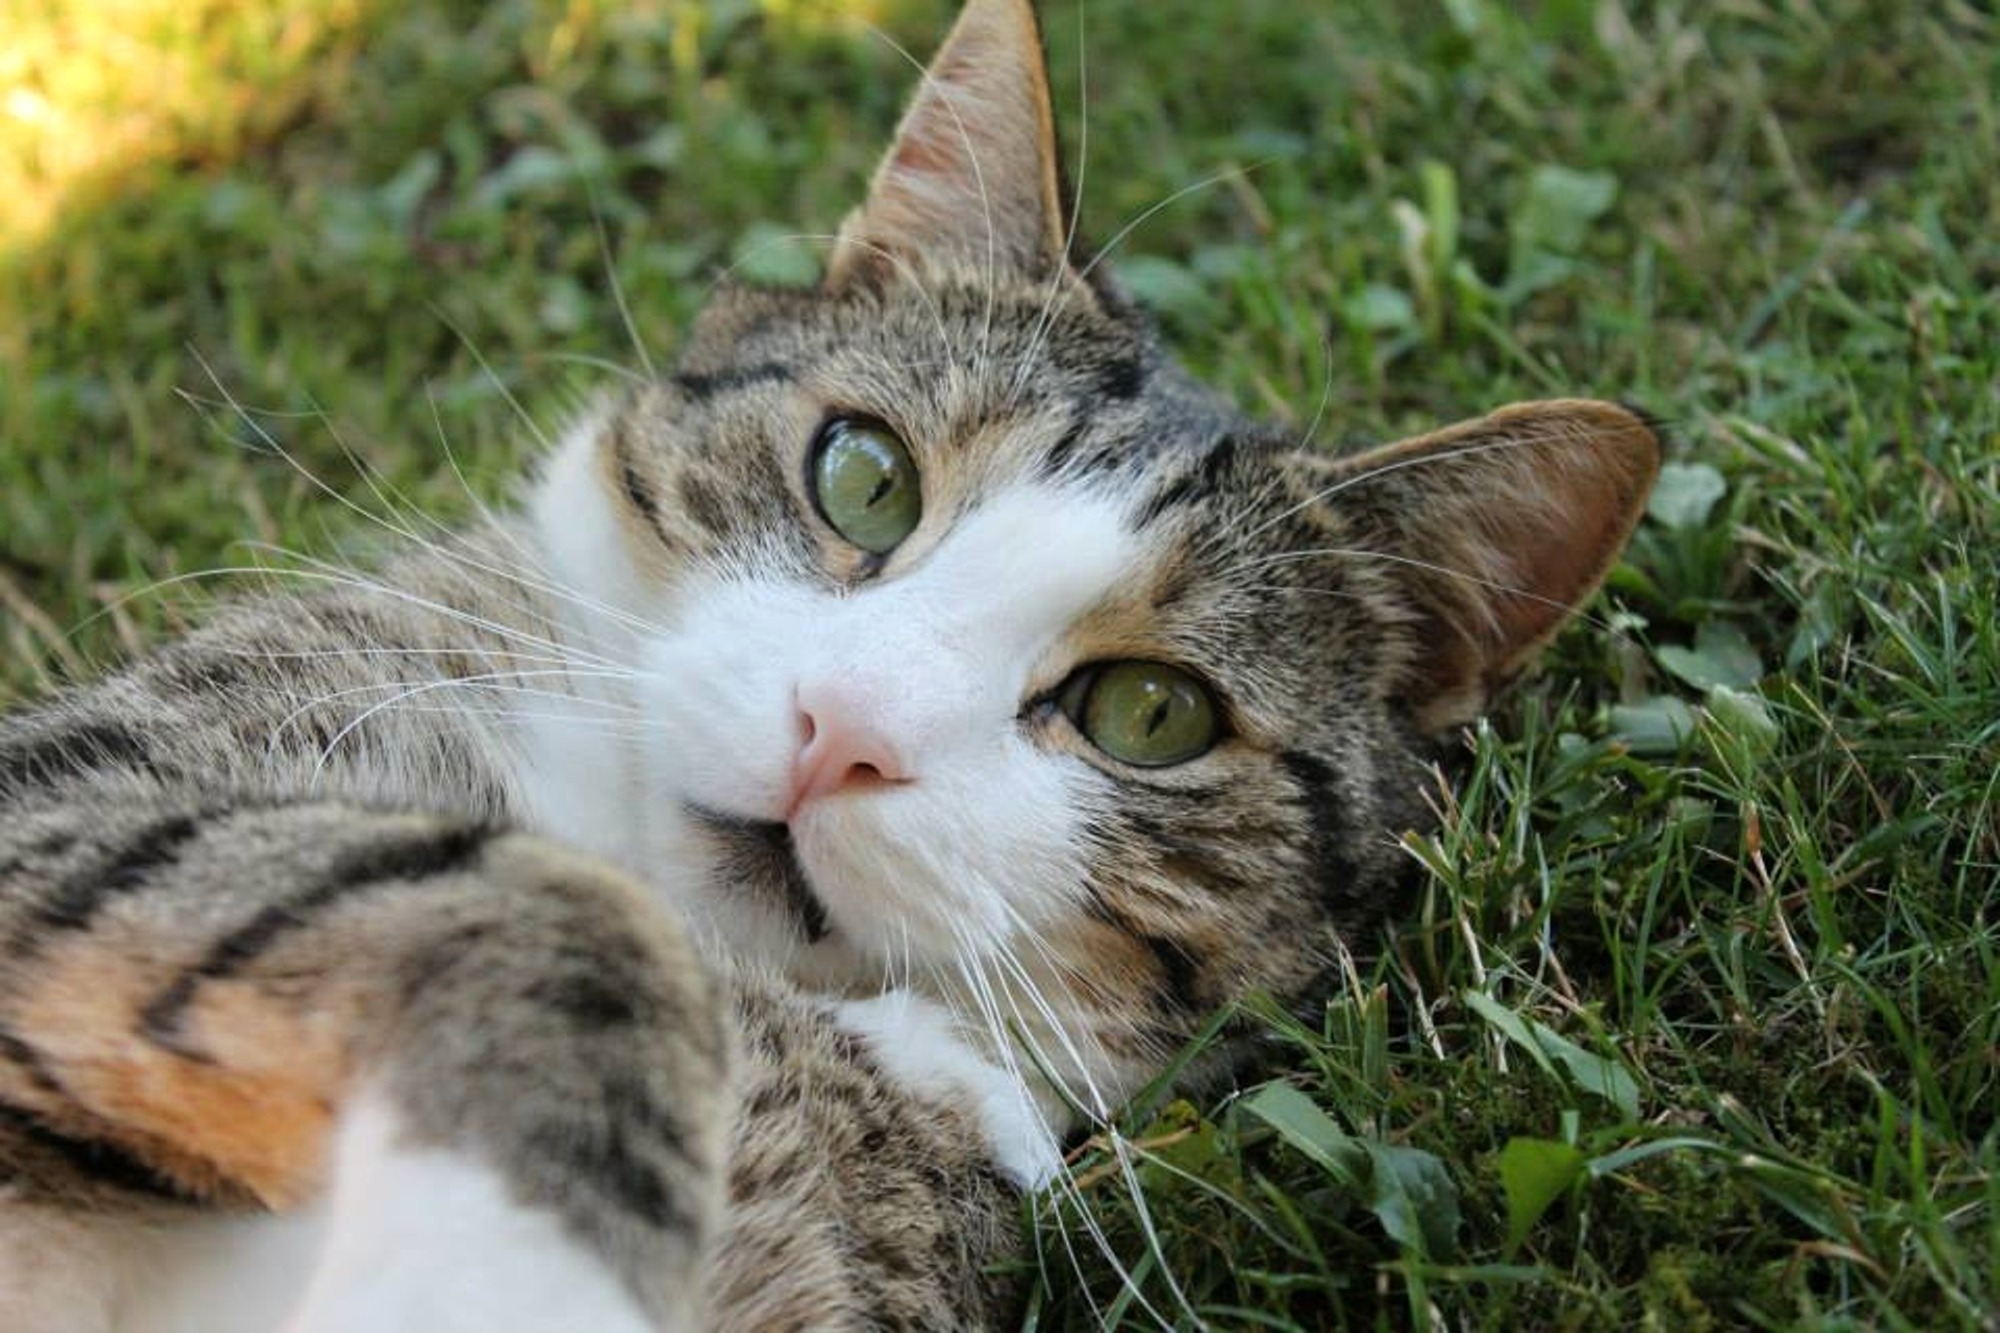
nature, grass, black and white, play, animal, summer, pet, kitten, cat, mammal, fauna, nose, whiskers, fun, adidas, head, vertebrate, tired, mieze, domestic cat, cute cat, cat face, concerns, cat's eyes, tabby cat, cat nose, bengal, lazing around, european shorthair, wild cat, small to medium sized cats, cat like mammal, domestic short haired cat, pixie bob